Rediscovering God in America

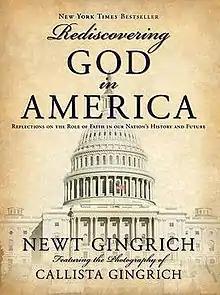
Revised Edition with Photography Hardcover

Rediscovering God in America is a book written by former House Speaker Newt Gingrich with photography from his wife Callista Gingrich. and a film series based upon the book and narrated by the two Gingriches. The book was a "New York Times" bestseller.